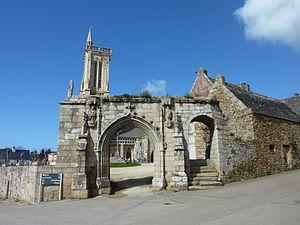
Saint-Jean-du-Doigt
L'église Saint-Jean-Baptiste est une église consacrée à saint Jean-Baptiste située à Saint-Jean-du-Doigt dans le Finistère. Elle est située au sein d'un enclos paroissial ayant toujours son cimetière, ouvrant sur la ville par une porte, et incluant une fontaine sacrée et une chapelle funéraire dédiée à saint Mélar. L'église, ancienne trève de Plougasnou, renferme également un trésor d'orfèvrerie remarquable.
Saint-Jean-du-Doigt [sɛ̃ ʒɑ̃ dy dwa] est une commune littorale de la Manche située dans le département du Finistère, dans la région Bretagne, en France.